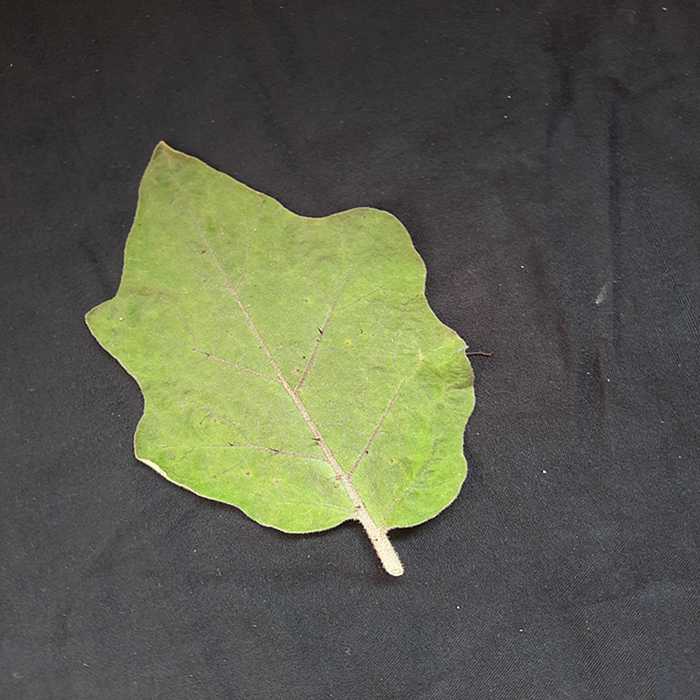
Plant: Eggplant
Label: Eggplant fresh leaf